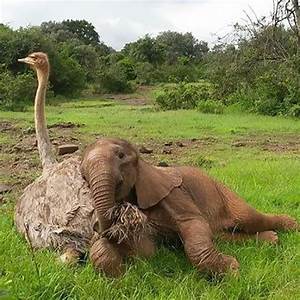
Label: elefante